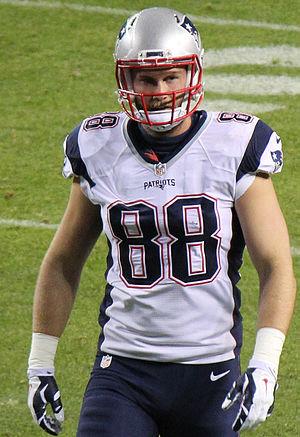
Scott Chandler, né le 23 juillet 1985 à Bedford au Texas, est un joueur américain de football américain évoluant au poste de tight end. Sélectionné au quatrième tour de la draft 2007 de la NFL par les Chargers de San Diego, il est libéré après une blessure au pied après la saison 2008. Après de courts passages avec les Cowboys de Dallas et les Giants de New York, il s'impose avec les Bills de Buffalo en 2011. Il marque six touchdowns lors de la saison 2012. Après quatre saisons aux Bills, il est recruté par le champion en titre, les Patriots de la Nouvelle-Angleterre, avec qui il marque quatre touchdowns en une saison avant de se blesser gravement au genou.